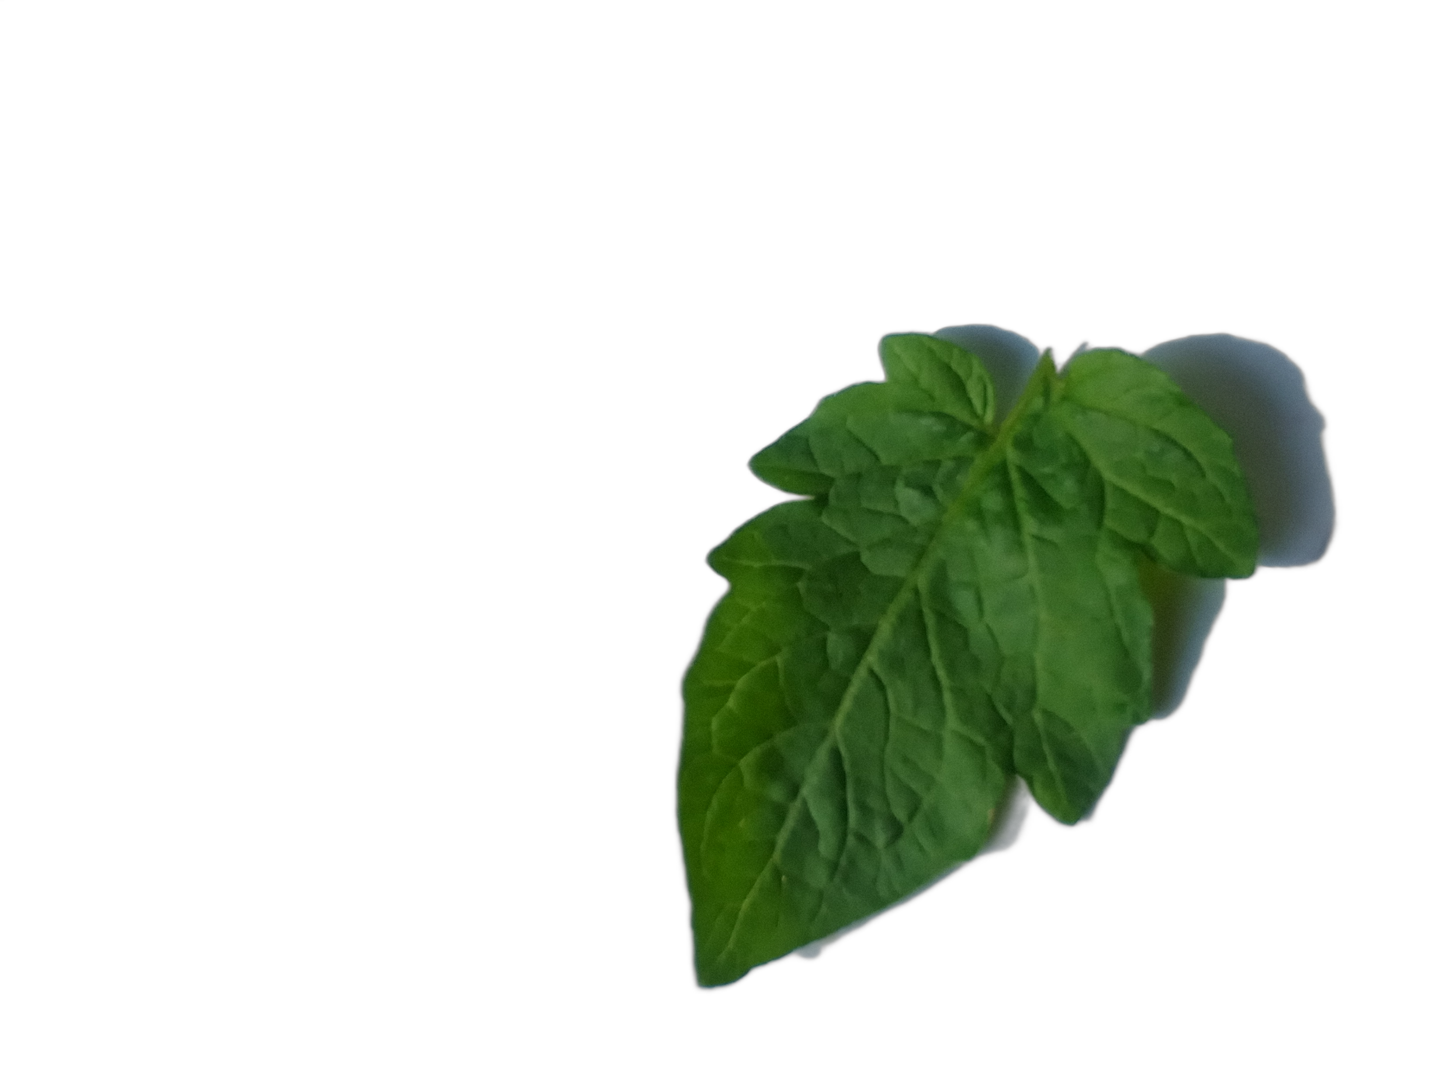
Crop: Tomato
Label: Healthy